HaMerotz LaMillion 5

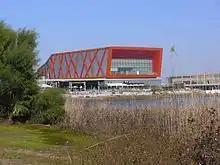
Teams visited Yes Planet in Rishon LeZion to complete a Hollywood themed task.

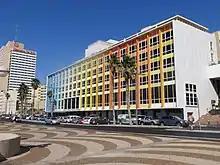
Teams satisfied the requirements of a Lady Gaga impersonator in the Dan Hotel in Tel Aviv.

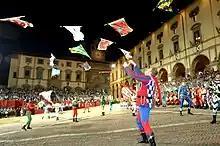
In the town of Sutri teams participated in the medieval tradition of flag throwing.

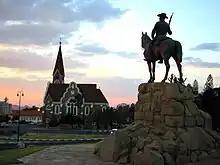
Christ Church, Windhoek was the site of the fifth Pit Stop.

This season's first Detour was a choice between בָּשָׂר ("Basar" – Meat) or חלב ("Halav" – Dairy). In Meat, teams had to make their way to Antica Norcineria Viola, where they had to taste and distinguish nine different varieties of salami, and then correctly label the salamis located on a stall outside the store to receive their next clue. In Dairy, teams had to make their way to Beppe e i Suoi Formaggi cheese store and then proceed to grate at least of parmesan cheese using a small circular grater to receive their next clue. Teams found the U-turn reveal board on a nearby park.